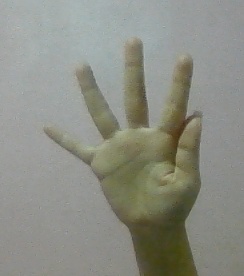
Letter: sheen